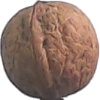
Label: walnut